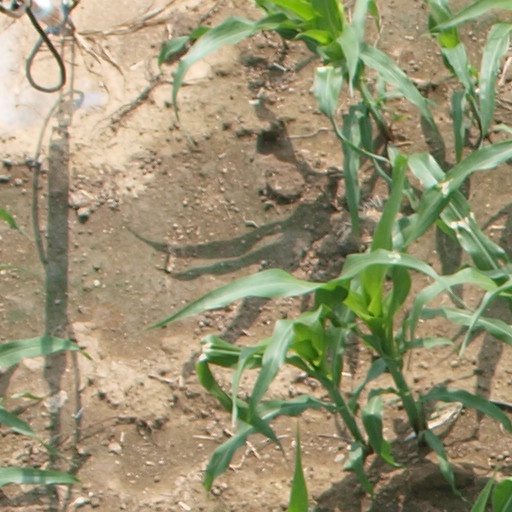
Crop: maize; corn